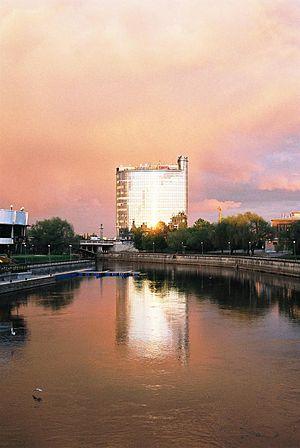
L'Emajõgi est une rivière longue de 101 km traversant l'Estonie d'Ouest en Est.